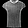
Label: T - shirt / top